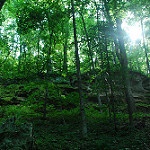
Label: forest